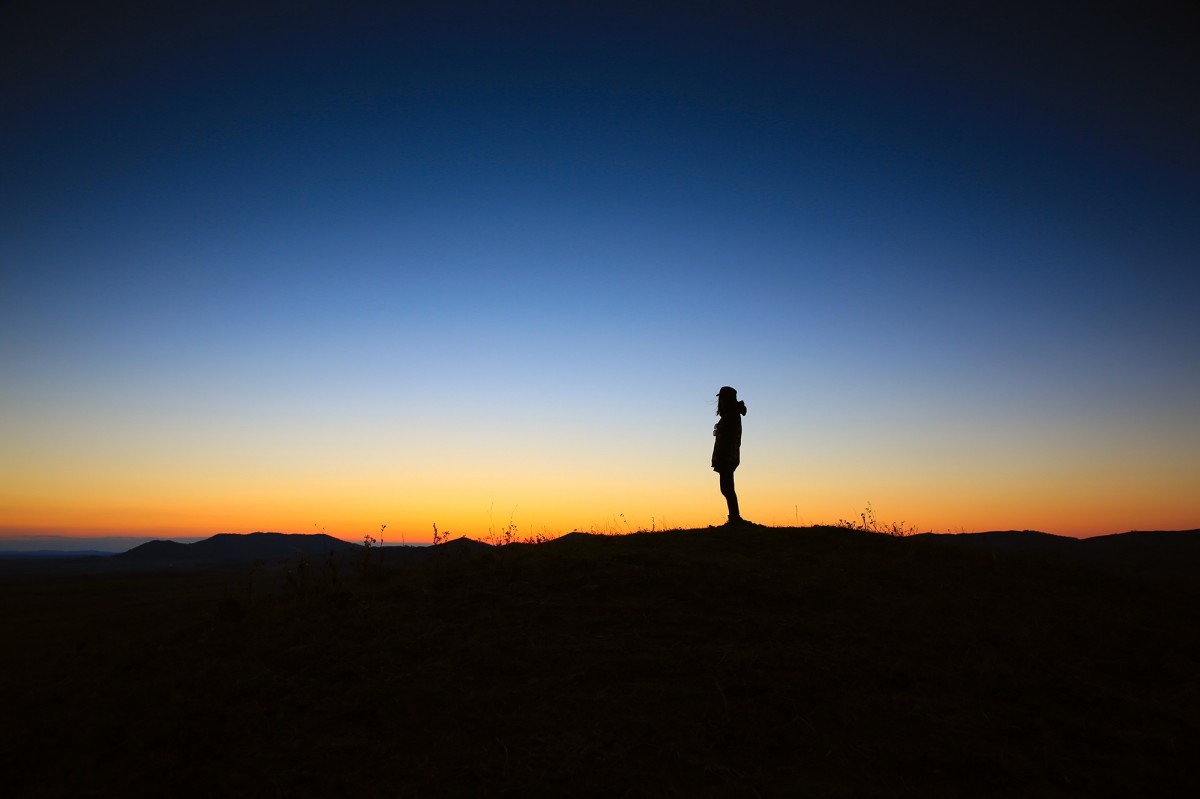
Tags: silhouette, mountain, light, cloud, sky, sun, sunrise, sunset, sunlight, morning, hill, dawn, alone, dusk, evening, afterglow